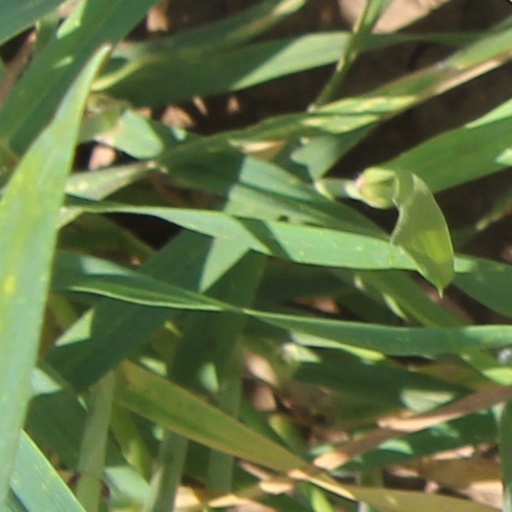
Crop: wheat